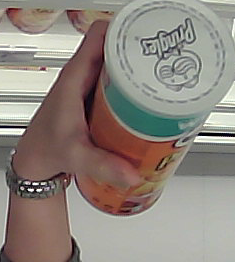
Product: pringles_paprika